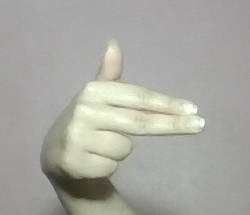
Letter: ghain